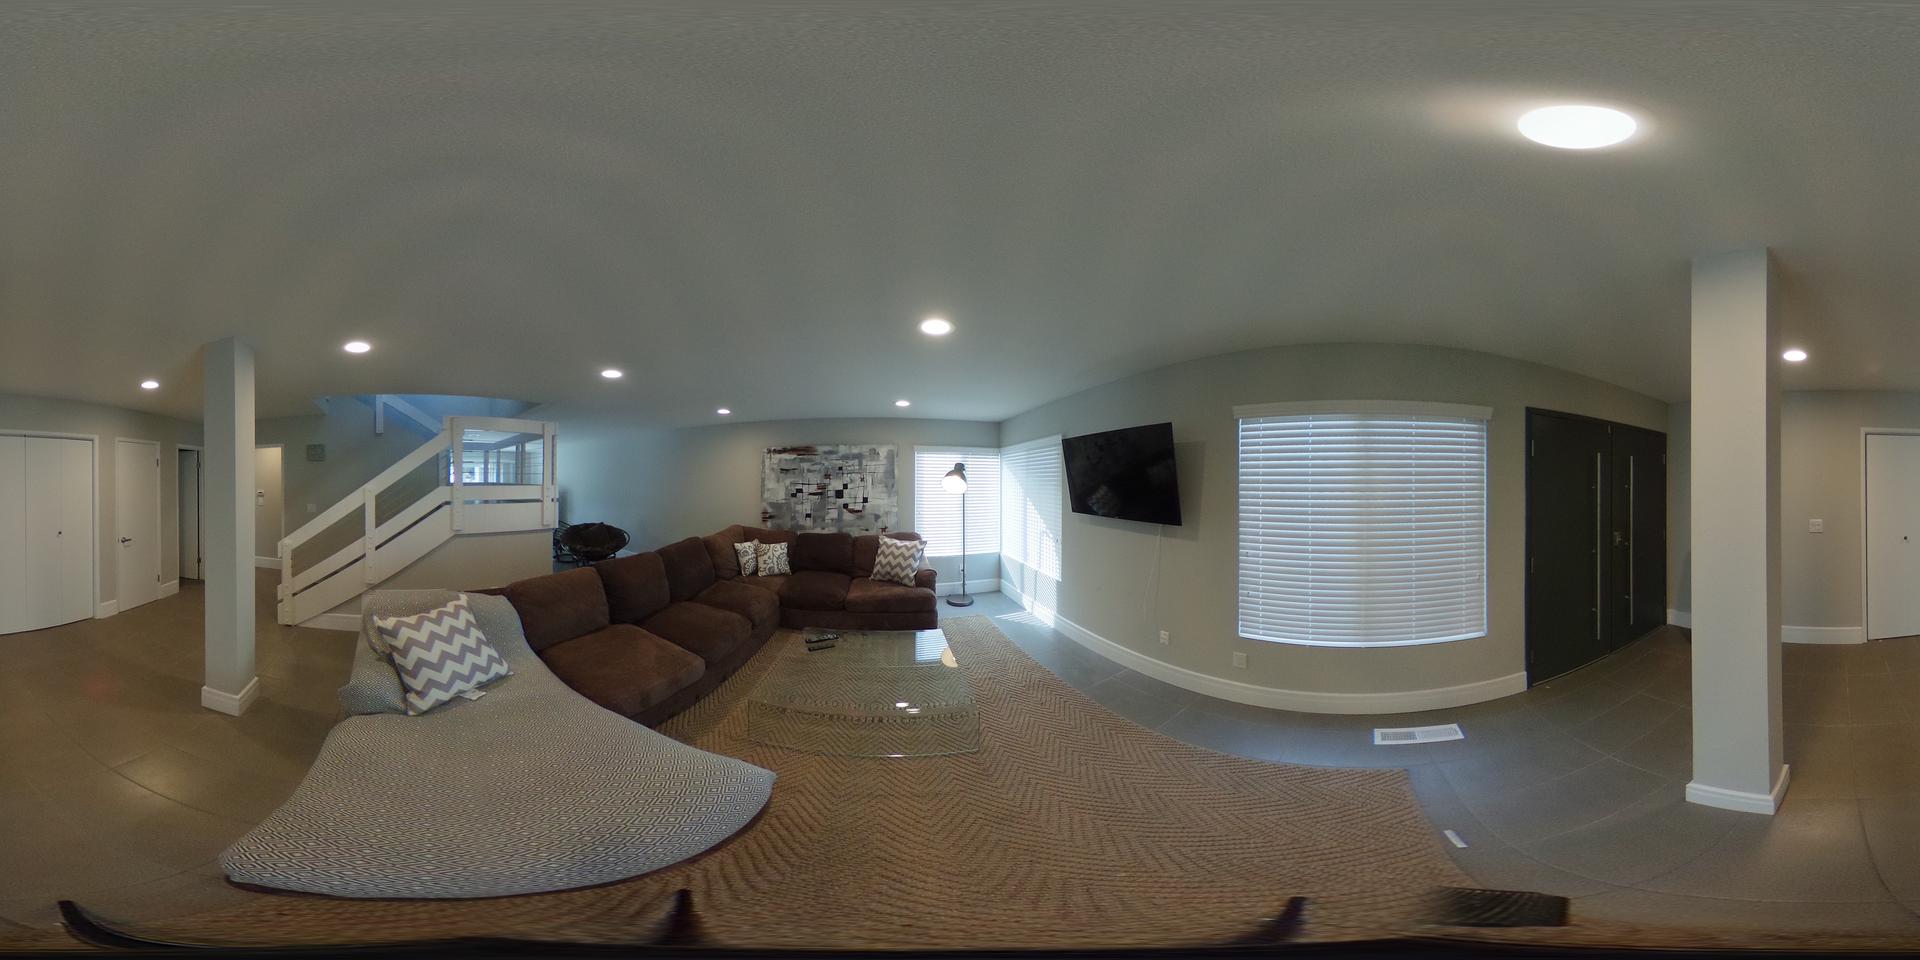
Referred object: the tall floor lamp by the window

Referred object: turn slightly right to face the wall-mounted TV

Referred object: the TV mounted opposite the sofa